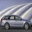
Label: automobile